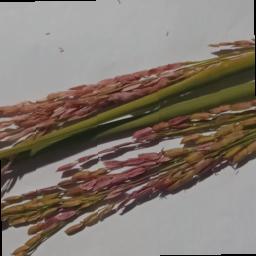
Label: Rice___Neck_Blast